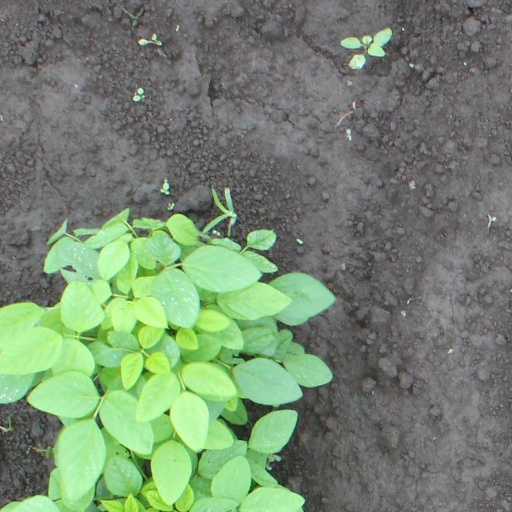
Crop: soybean